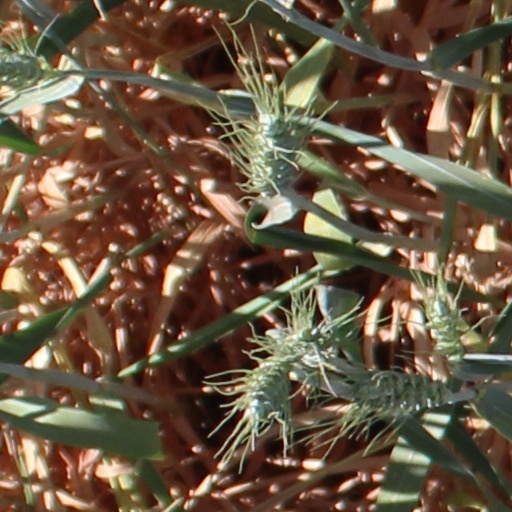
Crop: wheat